Kraunchasana

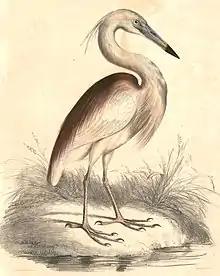
The pose is named for a long-legged waterbird, like the Indian pond heron.

The name comes from the Sanskrit words meaning "heron", and the name of a mountain; and "Asana" meaning "posture" or "seat". "Kraunch" can also mean the demoiselle crane or the curlew; both like the heron are long-legged waterbirds.